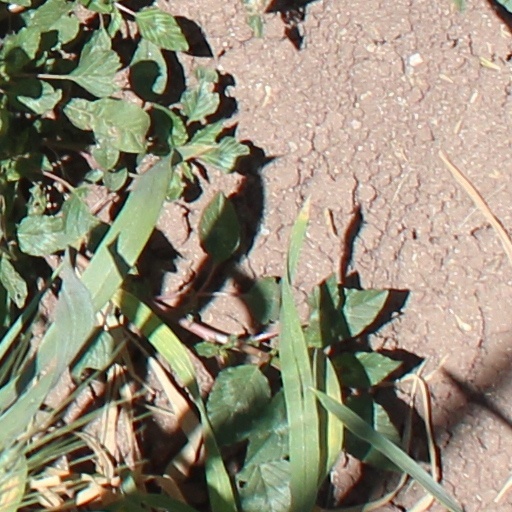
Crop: wheat